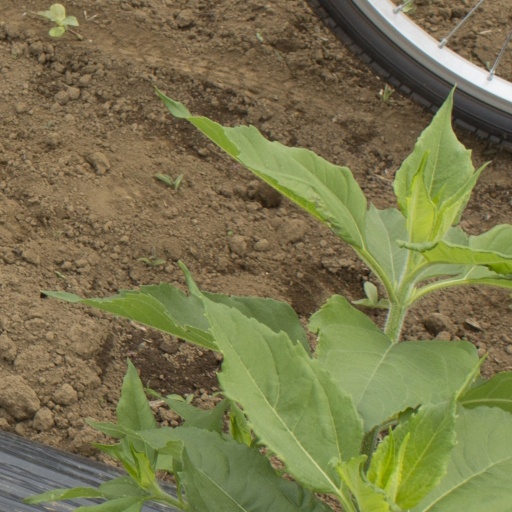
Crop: Jerusalem artichoke